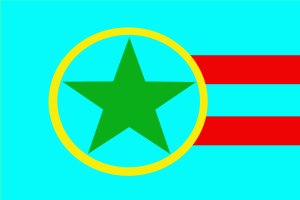
Tanna (ø) / Historie
Tannas flag, 1980
Tanna er en ø i Vanuatu. Den er 40 km lang og 19 km bred, og har et samlet areal på 550 km². Det højeste punkt er toppen af det 1.084 m høje Mount Tukosmera i den sydlige del af øen. Mount Yasur er en meget aktiv vulkan nær den sydøstlige kyst. Tanna er med sine ca. 20.000 indbyggere den folkerigeste af øerne i Tafea provinsen, og én af de folkerigeste i hele landet. Byen Isangel er provinshovedstad, mens den nærliggende, Lénakel er den største by.